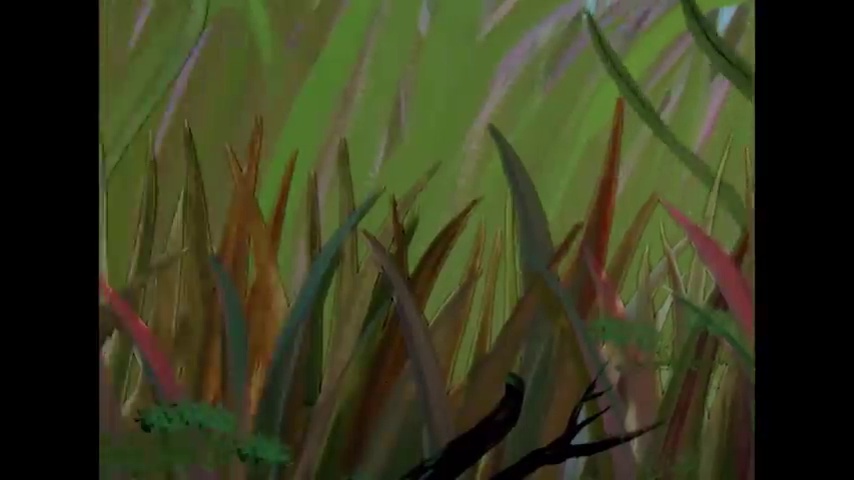
Portrait style: Cartoon Portrait